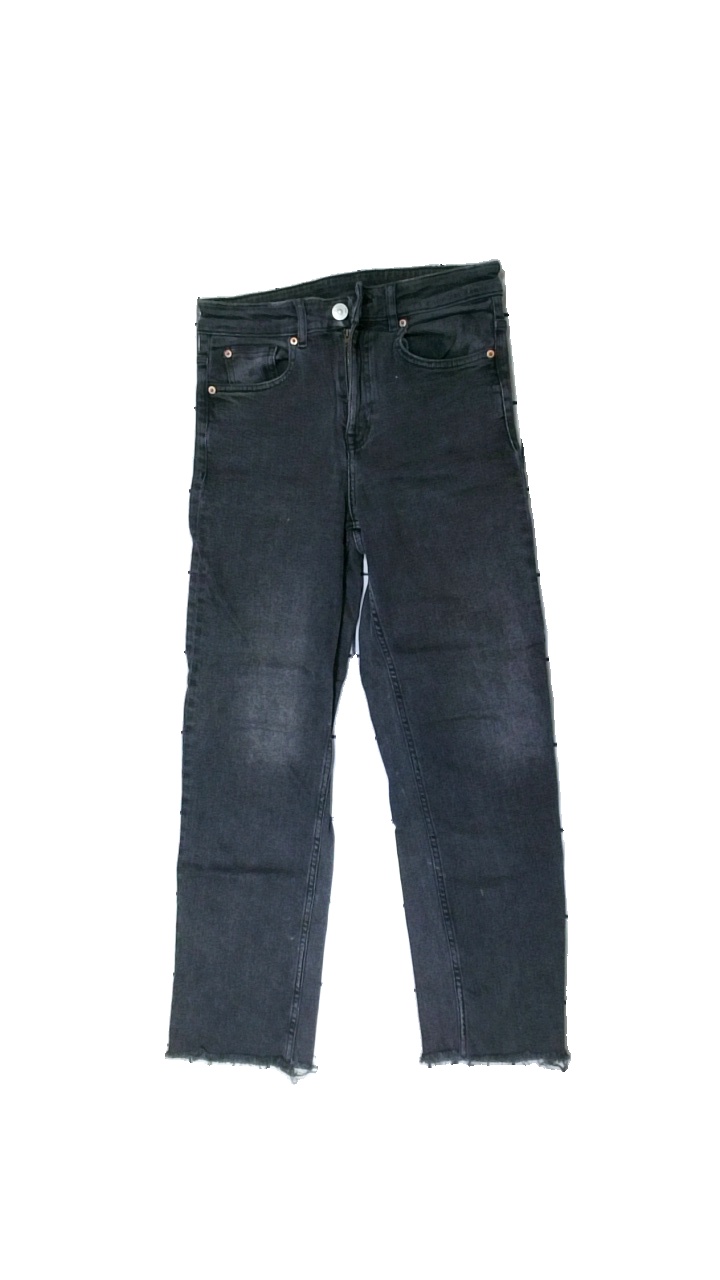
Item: Jeans (Ladies)
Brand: H&m
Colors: Black
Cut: Regular
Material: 99% cotton, 1% elastane
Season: All
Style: Denim
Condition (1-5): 2
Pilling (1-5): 3
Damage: white stains
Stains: Minor
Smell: Minor
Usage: Export
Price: <50